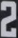
Number: 2